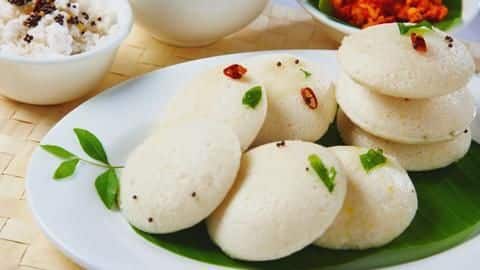
Dish: idli